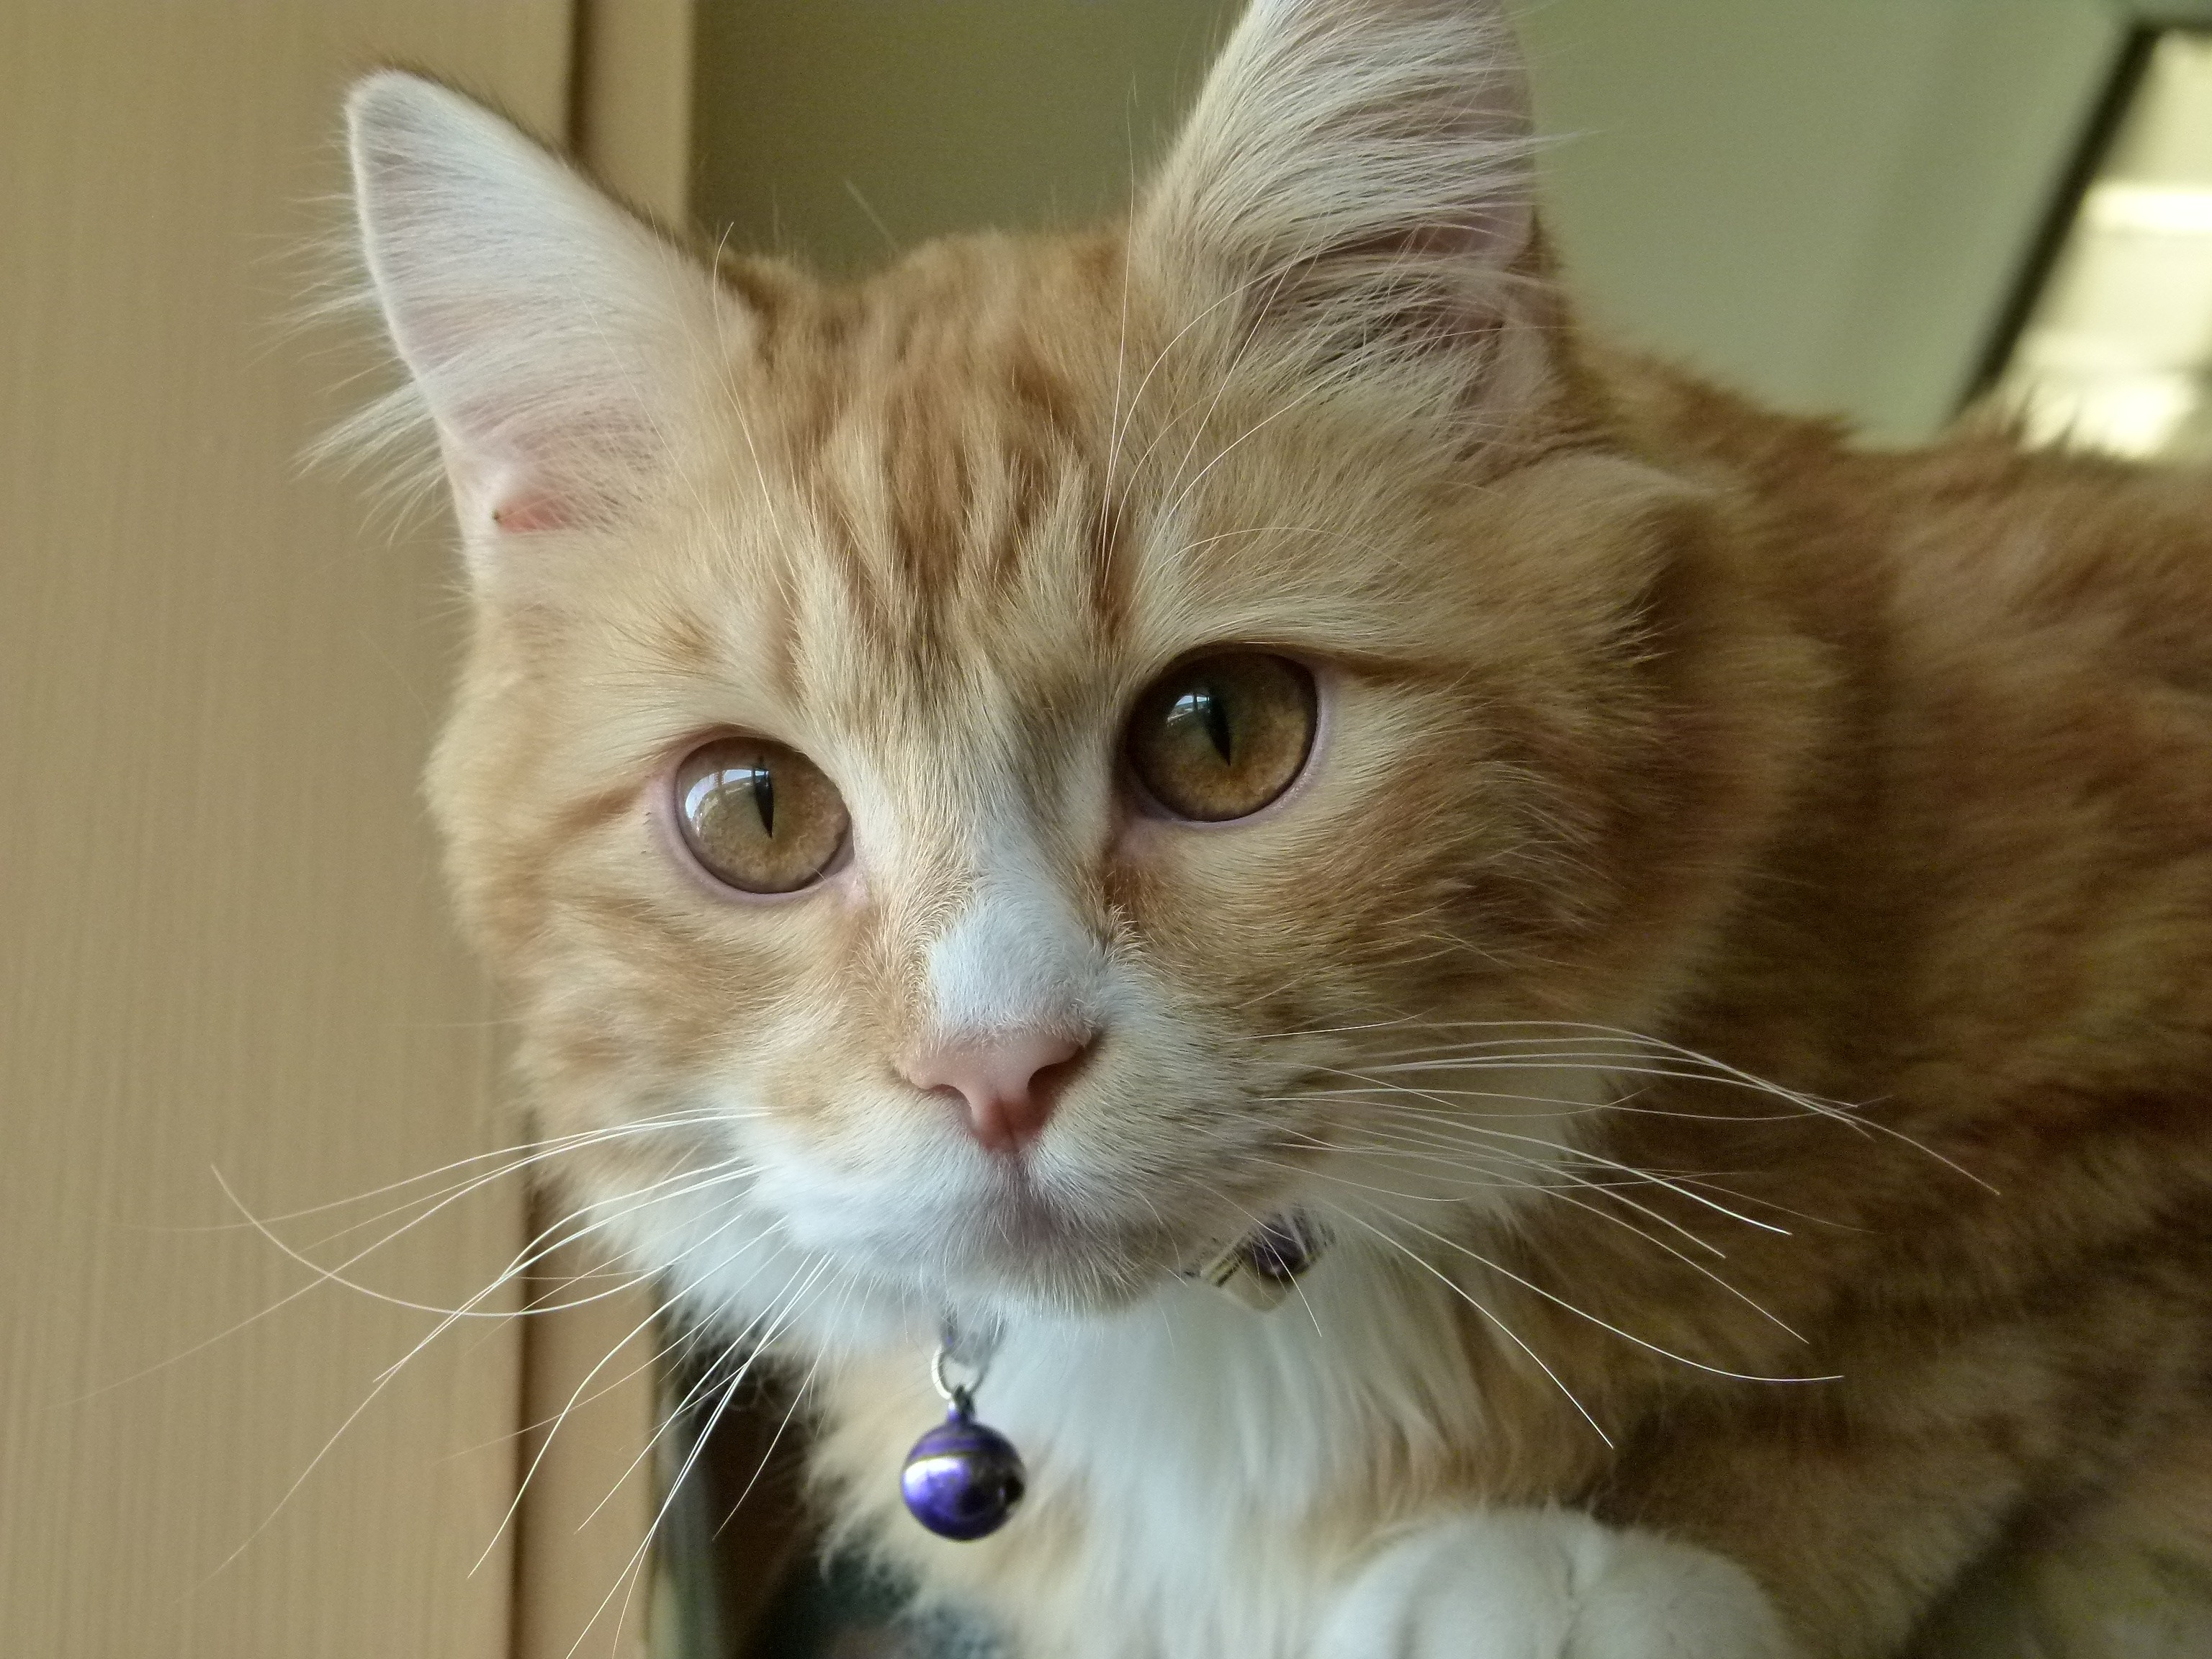
nature, animal, pet, portrait, red, kitten, cat, feline, mammal, yellow, fauna, close up, nose, whiskers, vertebrate, watching, norwegian forest cat, european shorthair, small to medium sized cats, cat like mammal, carnivoran, domestic short haired cat, pixie bob, domestic long haired cat